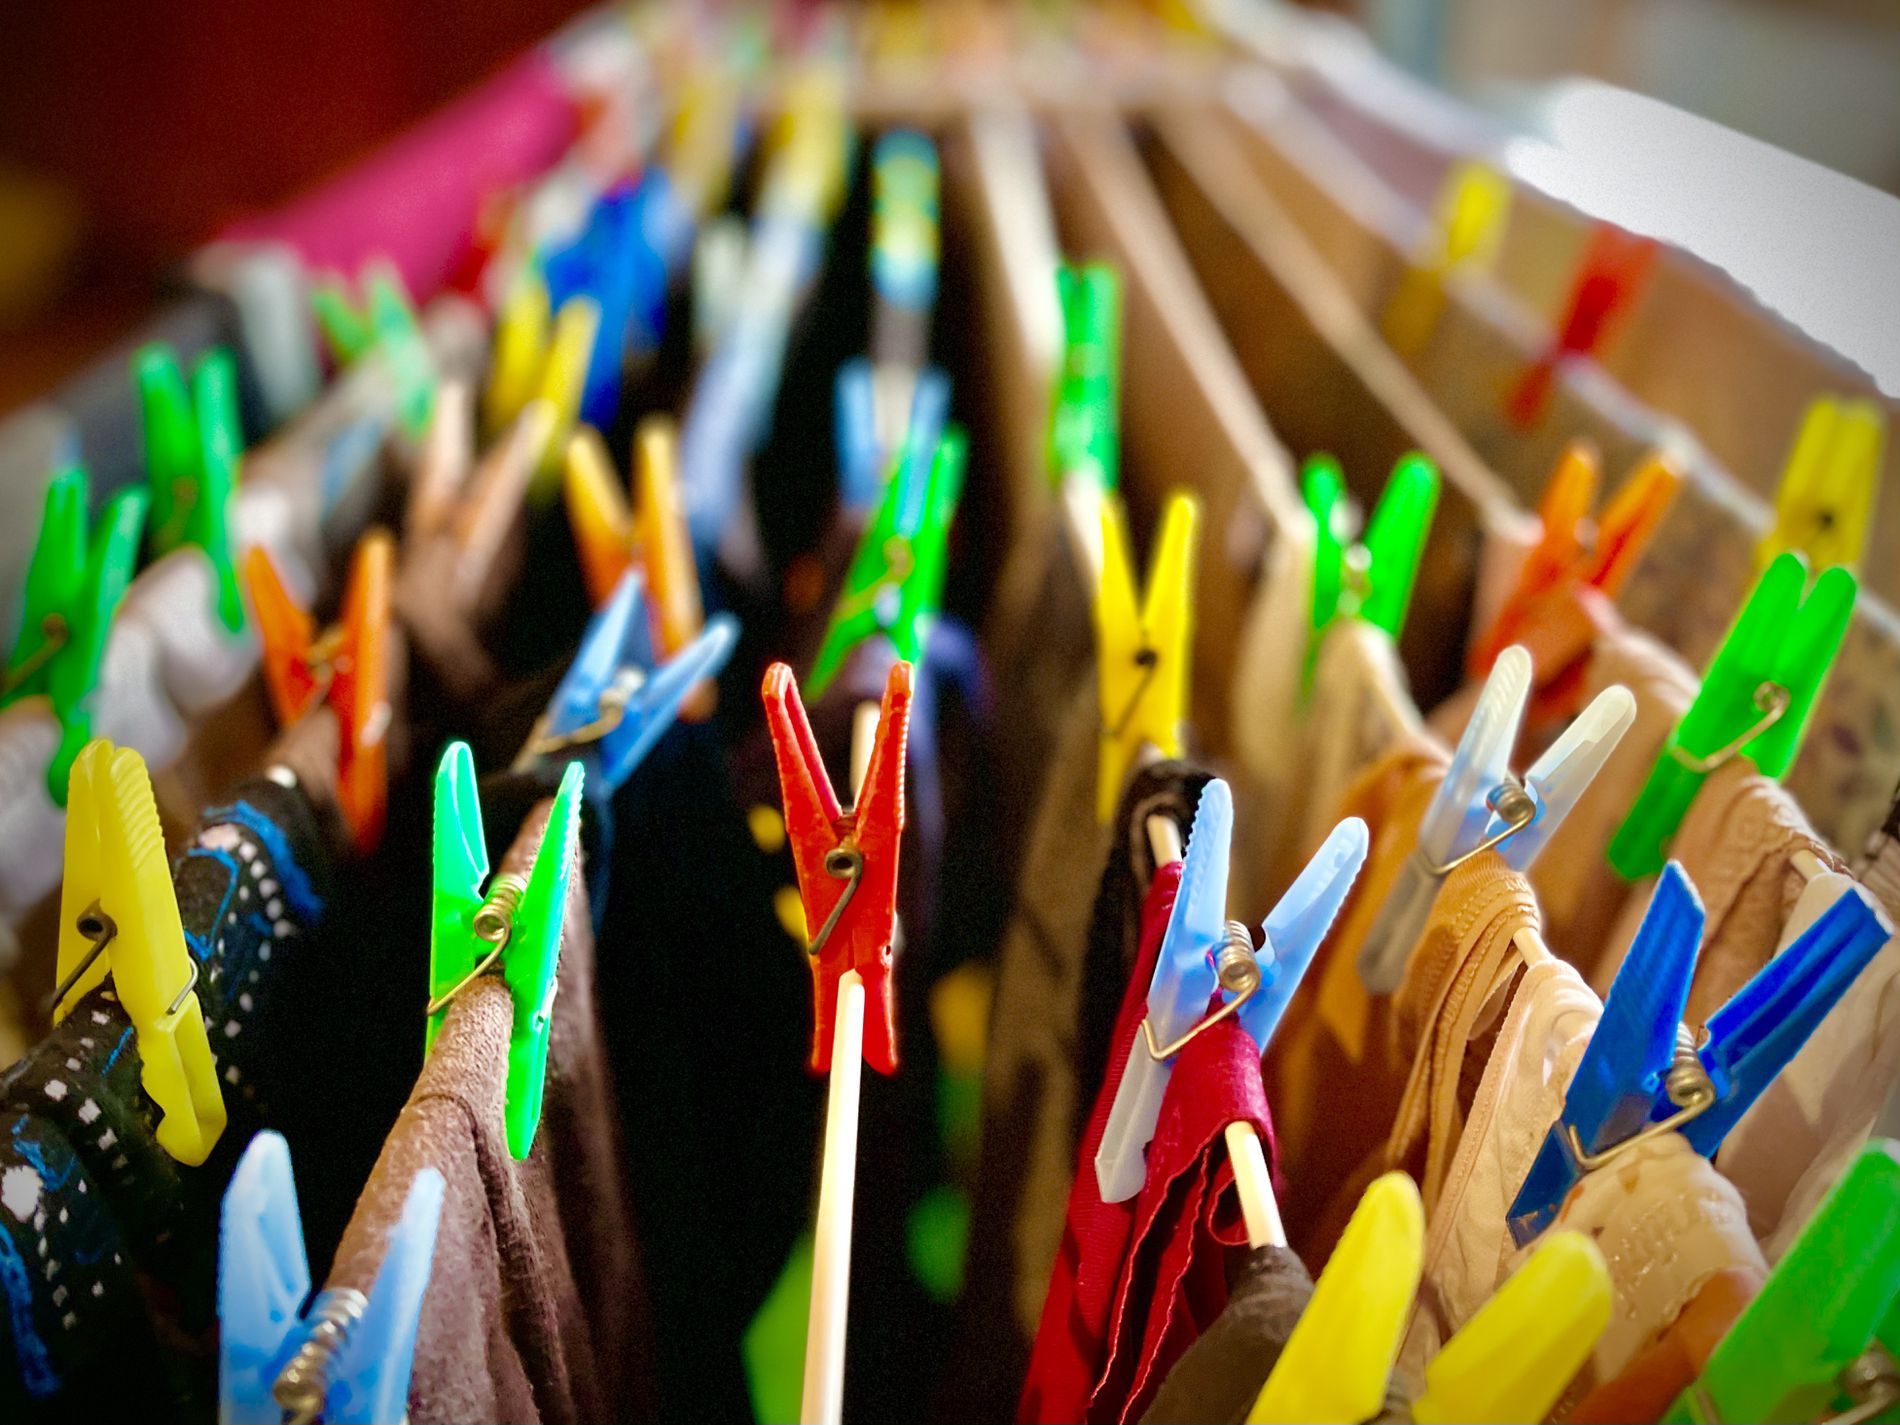
Colorful clothespins on rack.
A portrait view of colorful plastic clothespins gripping washed clothes on a drying rack. The color of plastic clothespins is  red, blue, green, yellow, and orange, clipped on to fabrics of various textures and different colors . The perspective is dynamic, with a blure depth of field, giving that the frontmost clothespins appear in sharp focus while the background gradually blurs.
Shot at a shallow depth of field in daylight. The color variety of bright colors of Clothespins and repetition of them creates a sense of organized simple beautiful view. The blurred background adds depth, drawing the eye along the rows of laundry, emphasizing the contrast between sharp and soft elements.
Labels: Scissors, Art, Handicraft, Baseball Cap, Cap, Clothing, Hat, Drying Rack, Background, Plastic Clips, Apparel
Camera: Apple iPhone 12 Pro Max
Lens: iPhone 12 Pro Max back dual wide camera 5.1mm f/1.6
Aperture: F1.6
Exposure: 1/33 sec
ISO: 500
Focal length: 5.1